Hausa architecture

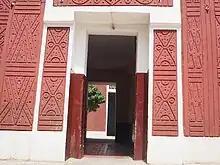

The topography of the Hausaland is suited for using horses for transportation. This has historically allowed for easy transportation of both people and products across the land.